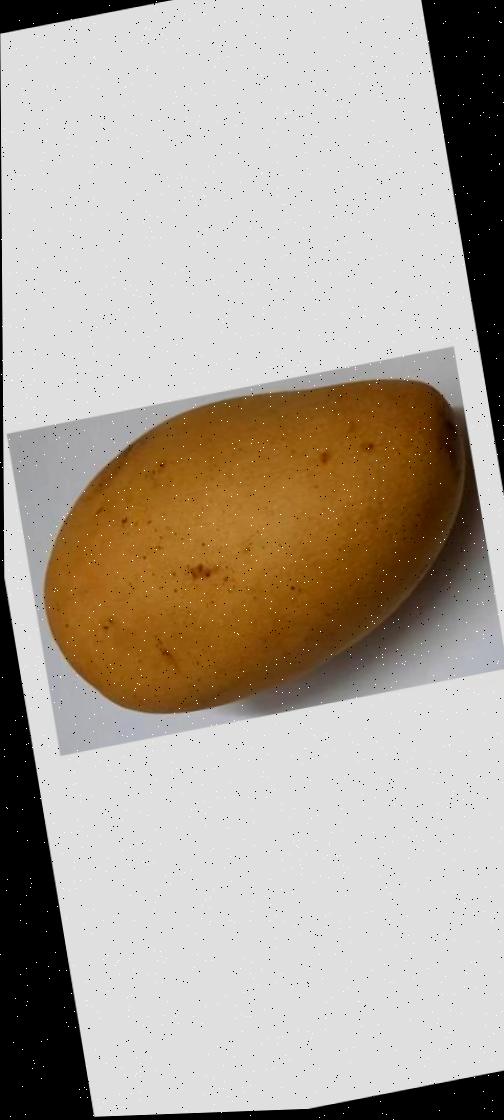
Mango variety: Katimon